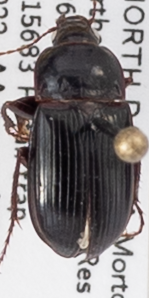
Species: Amara obesa
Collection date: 2022-09-06
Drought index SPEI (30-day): -0.186
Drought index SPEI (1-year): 0.63
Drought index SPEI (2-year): -0.71